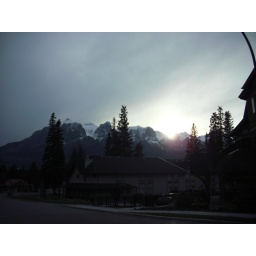
The mountains quietly tower above everything